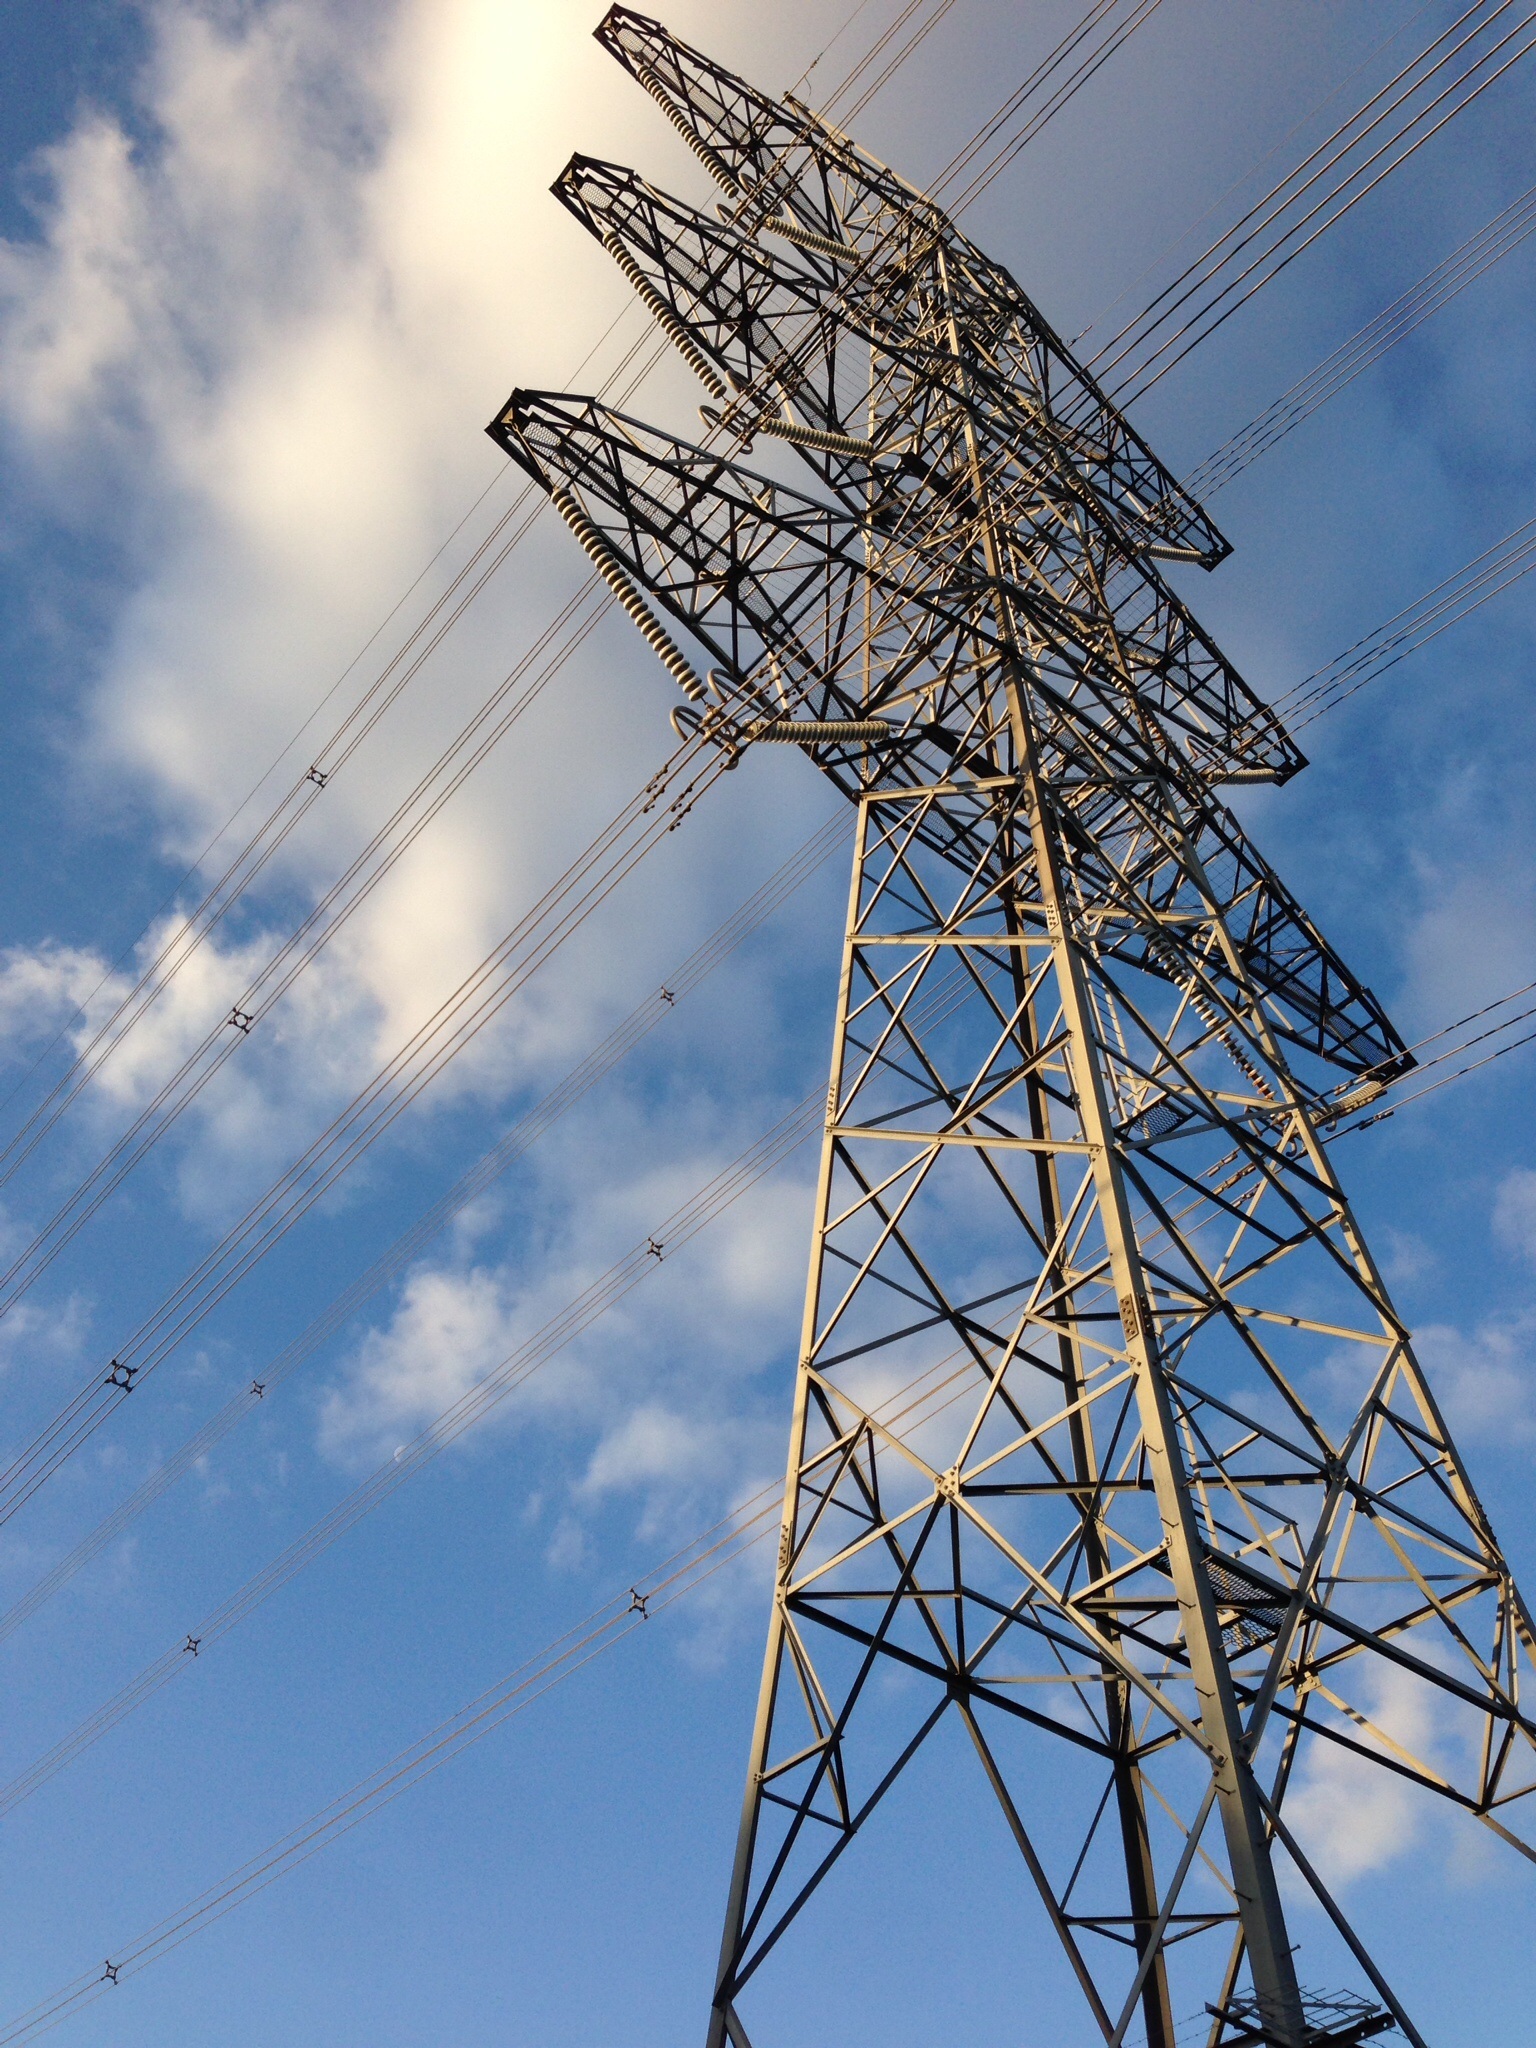
sky, wind, line, tower, mast, power pole, electricity, energy, current, power, utility pole, transmission tower, outdoor structure, electrical supply, electronics accessory, overhead power line, public utility